Max Biaggi

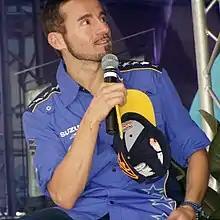
Biaggi in 2007

Massimiliano "Max" Biaggi (born 26 June 1971) is an Italian former professional Grand Prix motorcycle road racer who achieved six World Championships. With four 250 cc road race titles and two in World Superbikes, he is one of only two riders to score championships across both disciplines.